Truganini (book)

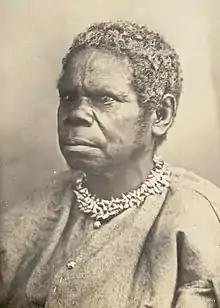
A portrait of Truganini taken by Charles A. Woolley in 1866 with the caption "The last of the Tasmanian Blacks"

The third part of the book, "In Kulin Country", describes Truganini's time in present day Victoria. Robinson was appointed Protector of Aborigines in Port Phillip District in 1839 and brought Truganini with him as a servant. Truganini ran away several times, and eventually ran away for good with a Tasmanian Aboriginal man named Maulboyheenner in 1841. They and their companions — Peevay and two women named Plorenernoopner and Maytepueminer — became outlaws after Peevay and Maulboyheenner beat two whalers to death. The five Tasmanians were taken back to Melbourne and tried. The three women were found not guilty of being accessories to the murder, but the two men were convicted and executed in 1842. Pybus writes that, according to the diary of Reverend Joseph Orton, Truganini expressed profound grief and bitterness at their execution.